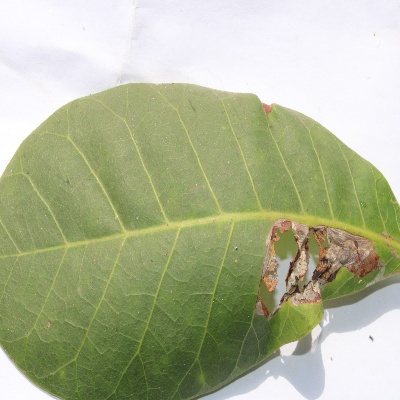
Crop: Cashew
Condition: leaf miner